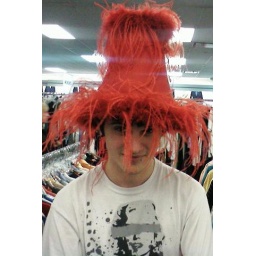
Chris is dorning a lamp shade. He looks like he should be in a rock show.